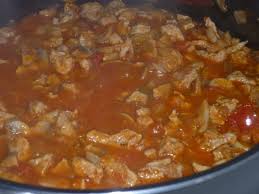
Label: sauteed_meat